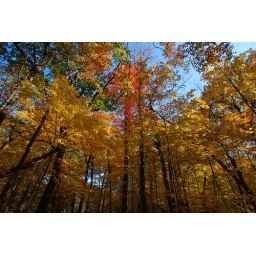
Wide angle look up at the trees in the forest preserves.